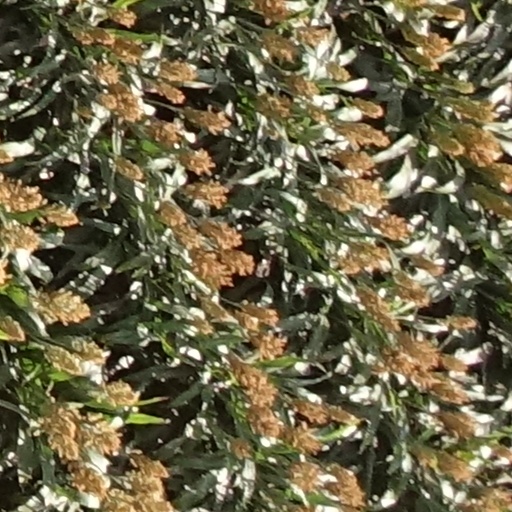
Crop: sorghum